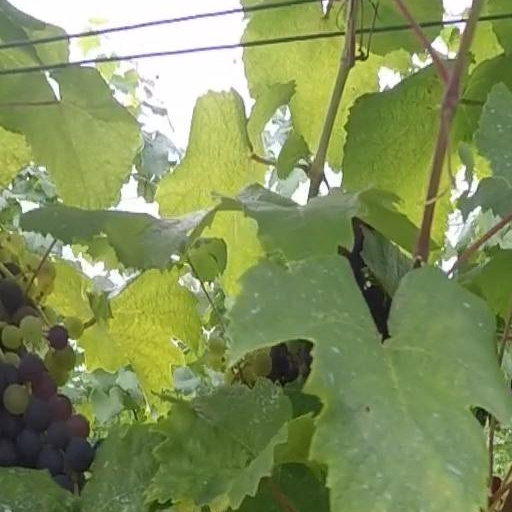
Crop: grape